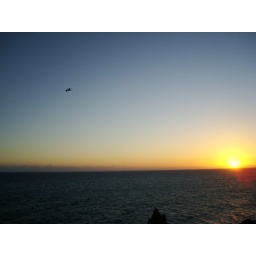
Sunset over Cabo Rojo lighthouse....notice the Magnificent Frigate bird in the sky